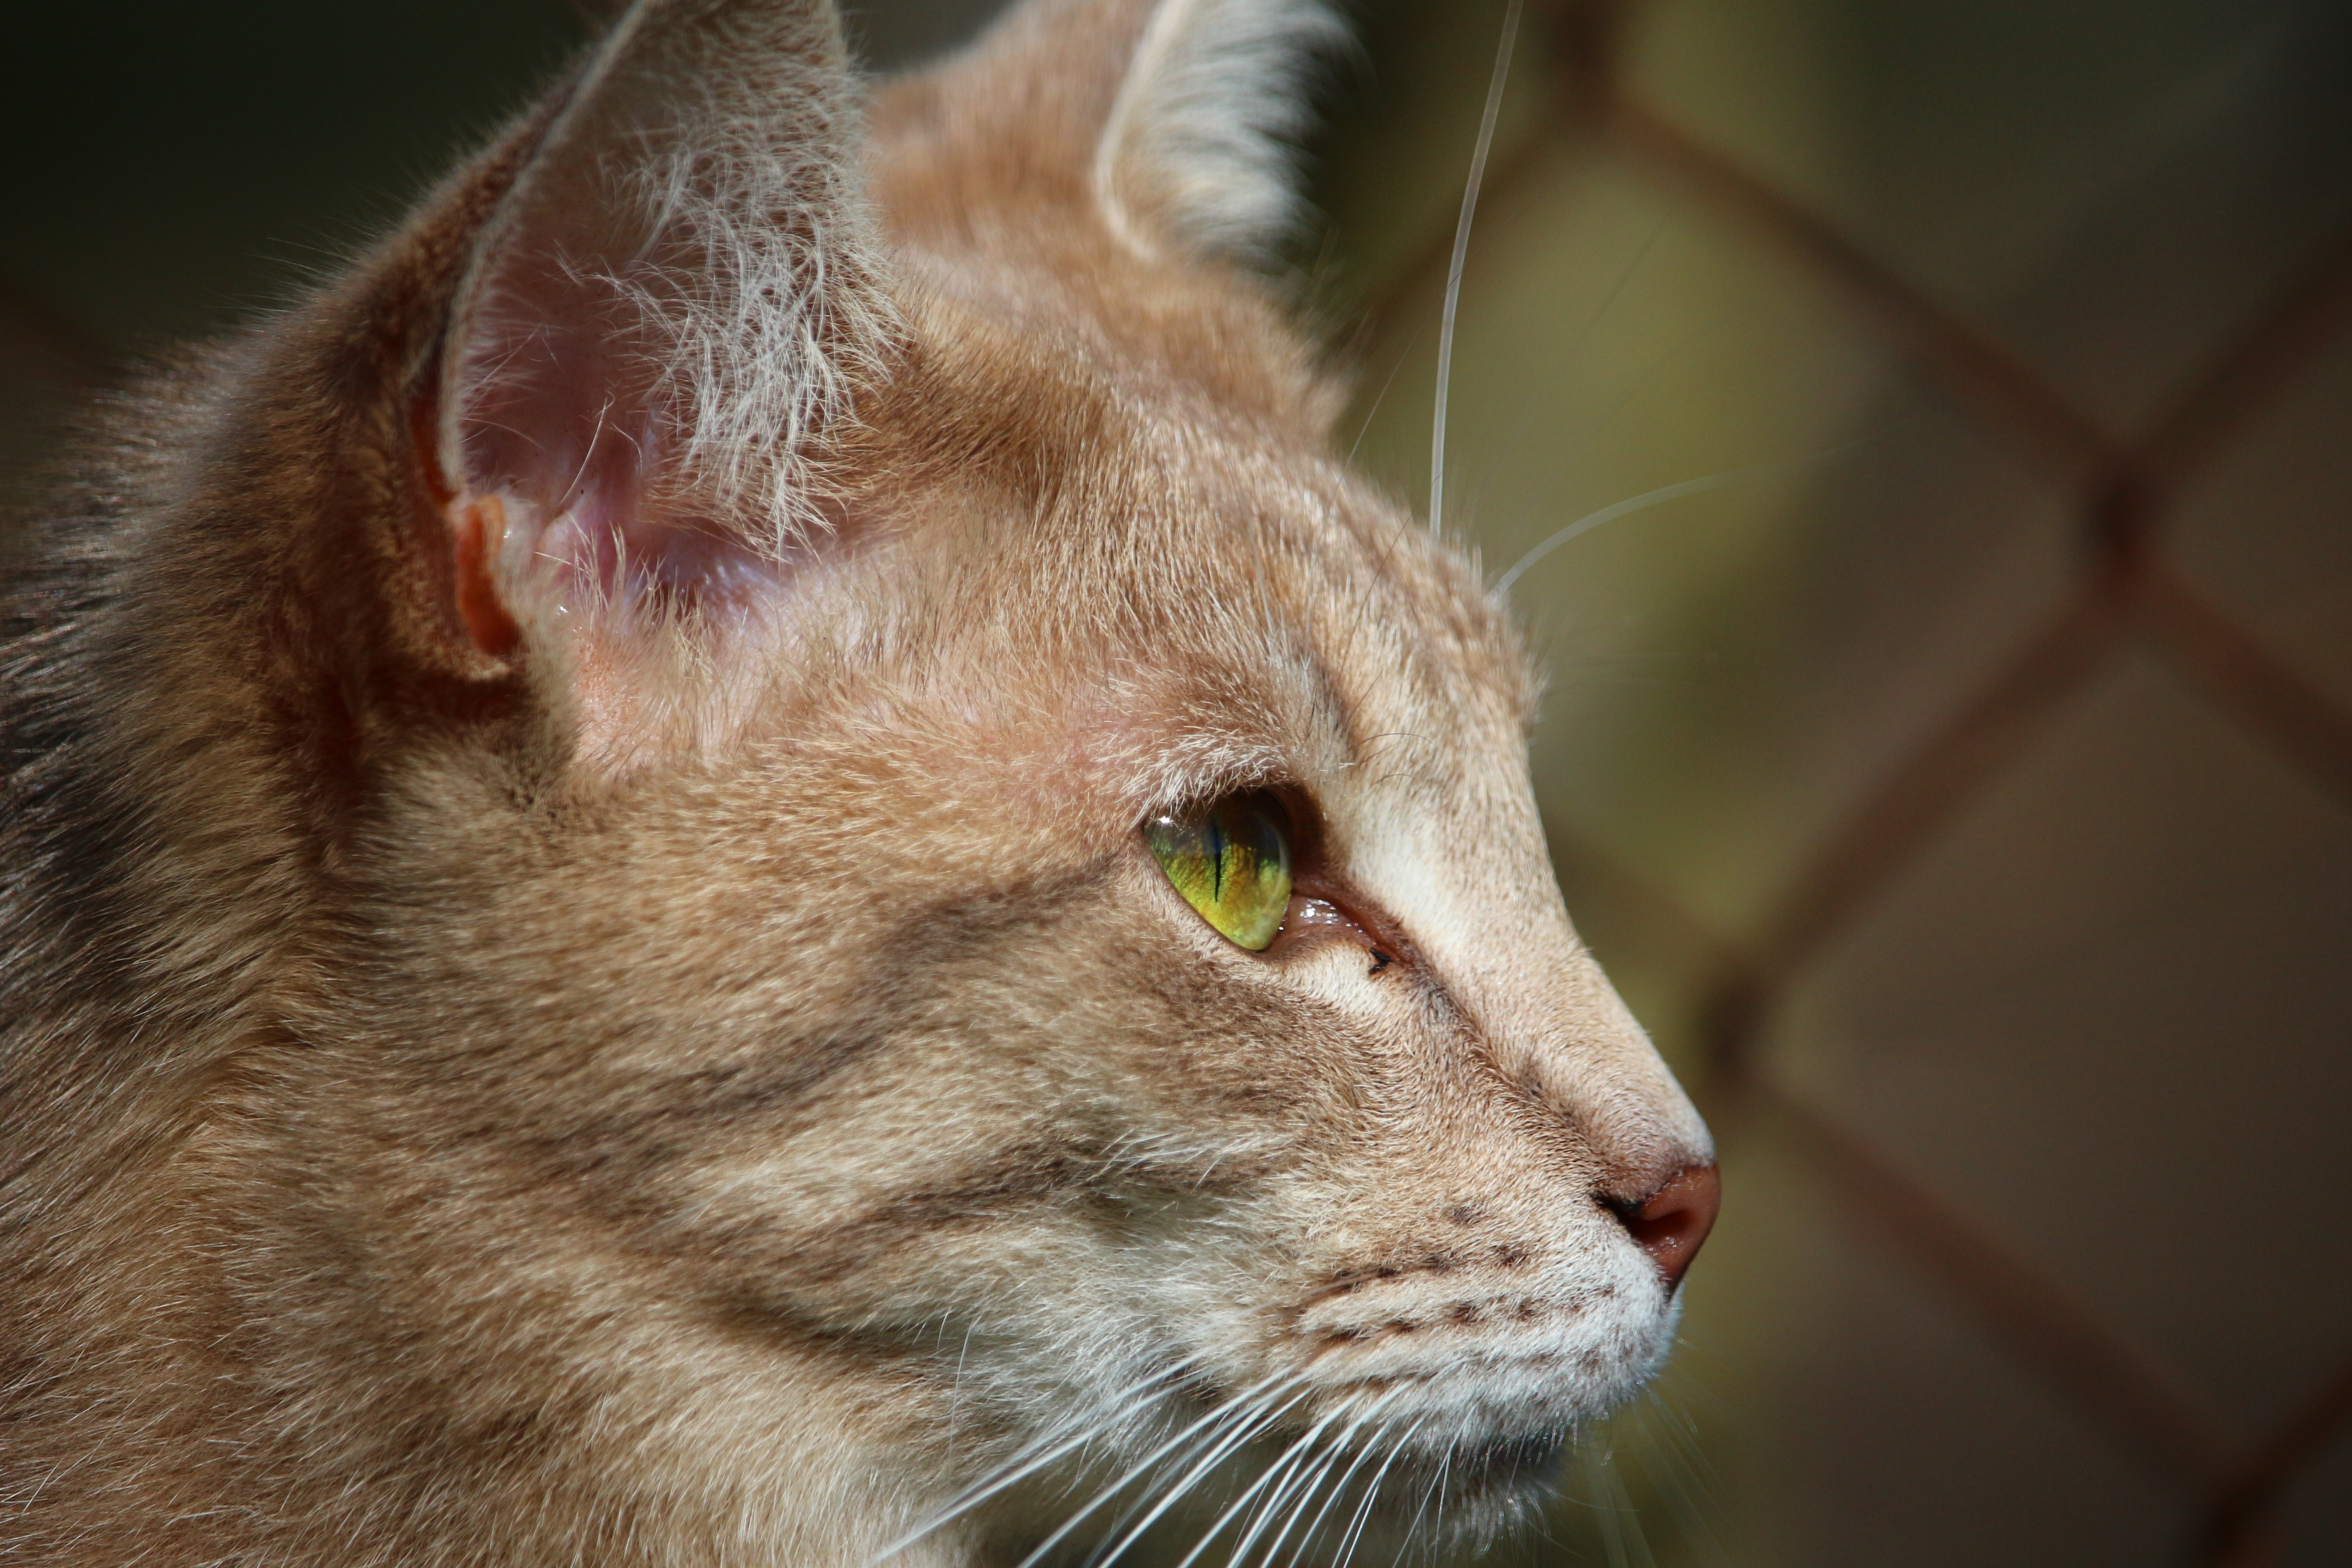
kitten, cat, mammal, facial expression, fauna, yawn, close up, nose, whiskers, snout, vertebrate, mieze, breed cat, mackerel, tiger cat, cat face, cat's eyes, tabby cat, wild cat, small to medium sized cats, cat like mammal